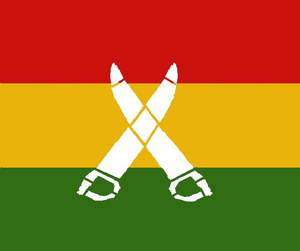
L'Asie a été un théâtre de combats au cours de la Première Guerre mondiale. Ces combats concernent des zones géographiques précises en Asie, correspondant principalement à la Chine, à Singapour, à la Malaisie, à l'Inde et le Siam.